Rachel Johnson

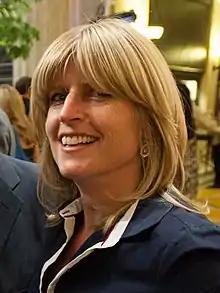
Johnson in 2014

Rachel Sabiha Johnson (born 3 September 1965) is a British journalist, television presenter, and author who has appeared frequently on political discussion panels, including "The Pledge" on Sky News and BBC One's debate programme, "Question Time". In January 2018, she participated in the 21st series of "Celebrity Big Brother" and was evicted second. She was the lead candidate for Change UK for the South West England constituency in the 2019 European Parliament election.